Sardinia Street, Kingsway

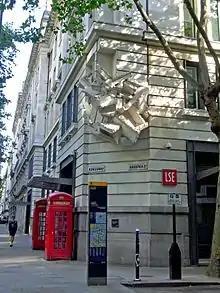
London School of Economics buildings on the corner of Kingsway and Sardinia Street featuring a sculpture by Richard Wilson.

The north side of Sardinia street is wholly taken up by the New Academic Building of the London School of Economics (LSE), formerly the Public Trustee Office. In 2009, a sculpture by Richard Wilson was installed on its corner with Kingsway. The K2 telephone kiosk on that corner is grade II listed with Historic England.